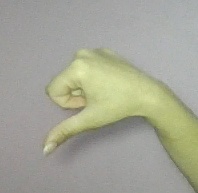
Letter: waw